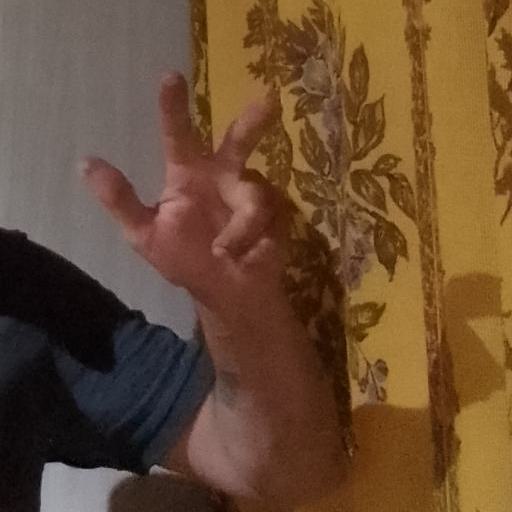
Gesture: three2